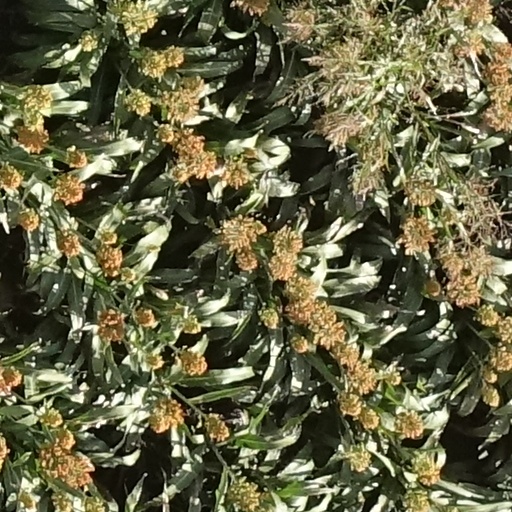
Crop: sorghum